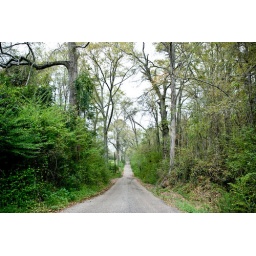
road beside g-g's house